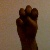
The image shows a hand gesture representing the letter 'E' in Indian Sign Language.